644

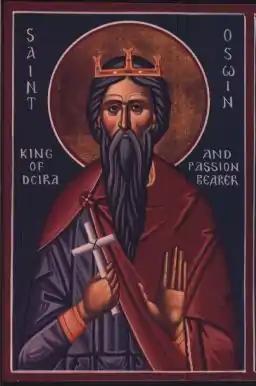
King Oswine of Deira (644–651)

(DCXLIV) was a leap year starting on Thursday of the Julian calendar. The denomination 644 for this year has been used since the early medieval period, when the Anno Domini calendar era became the prevalent method in Europe for naming years.